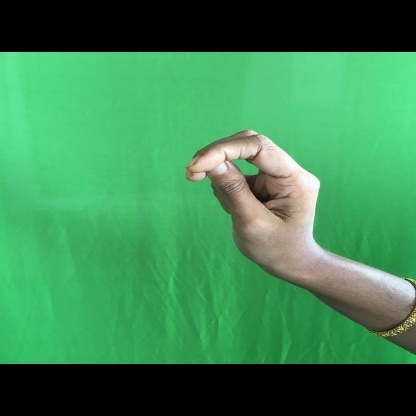
Mudra: Katakamukha